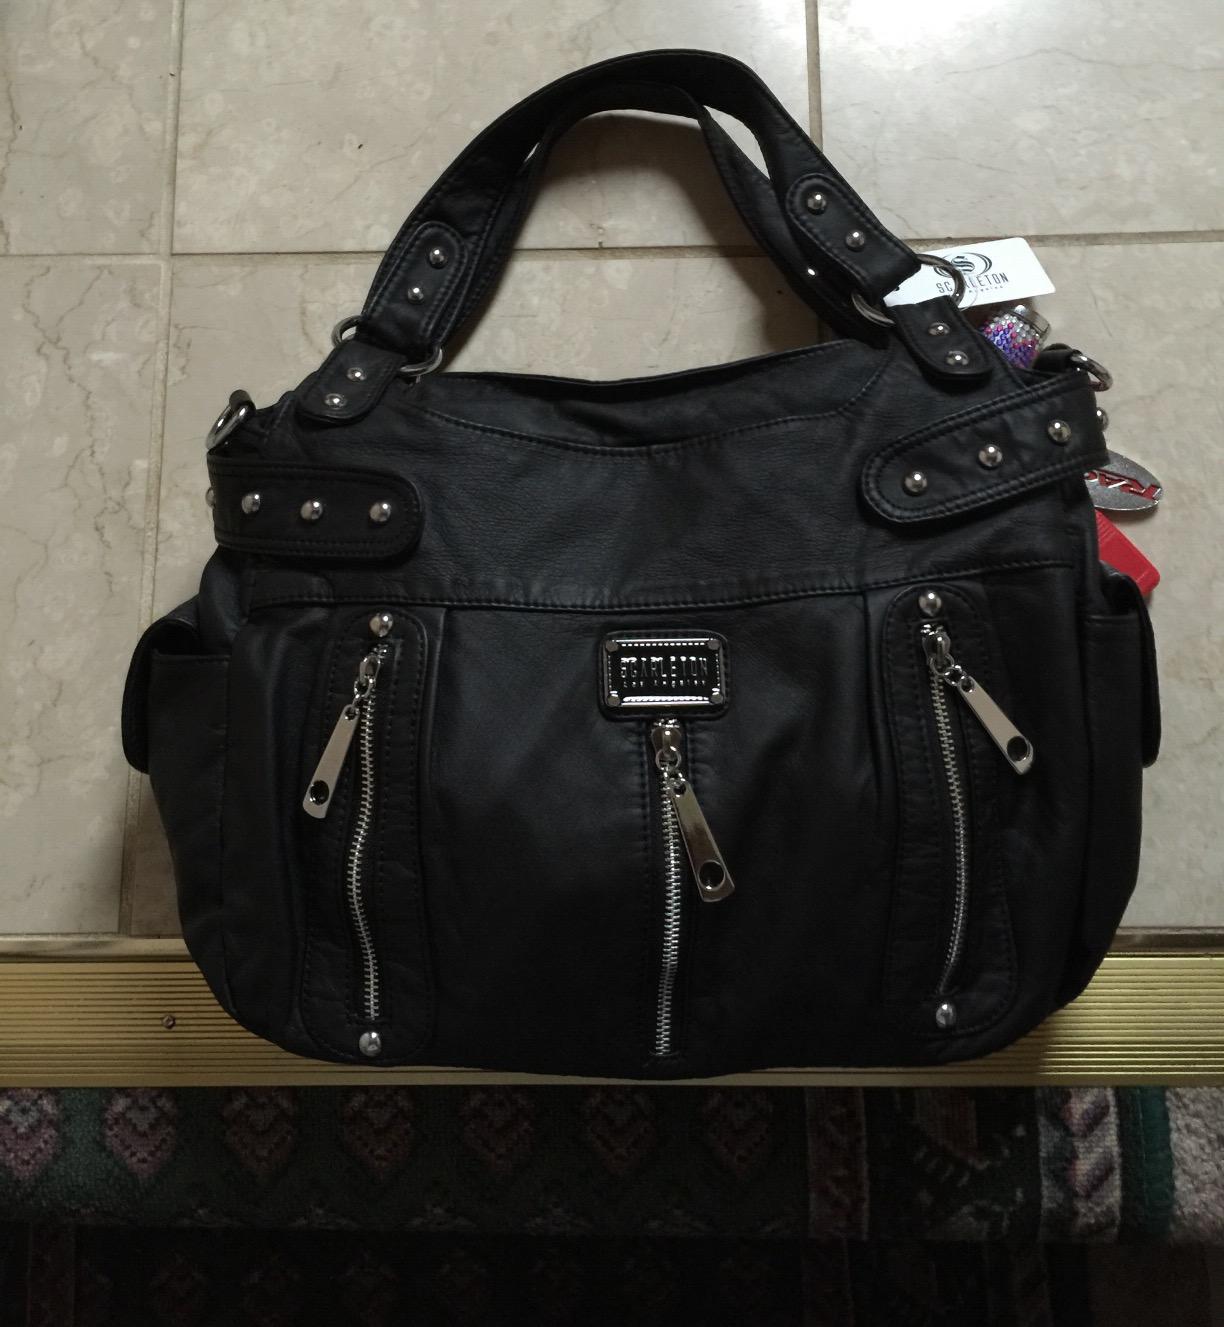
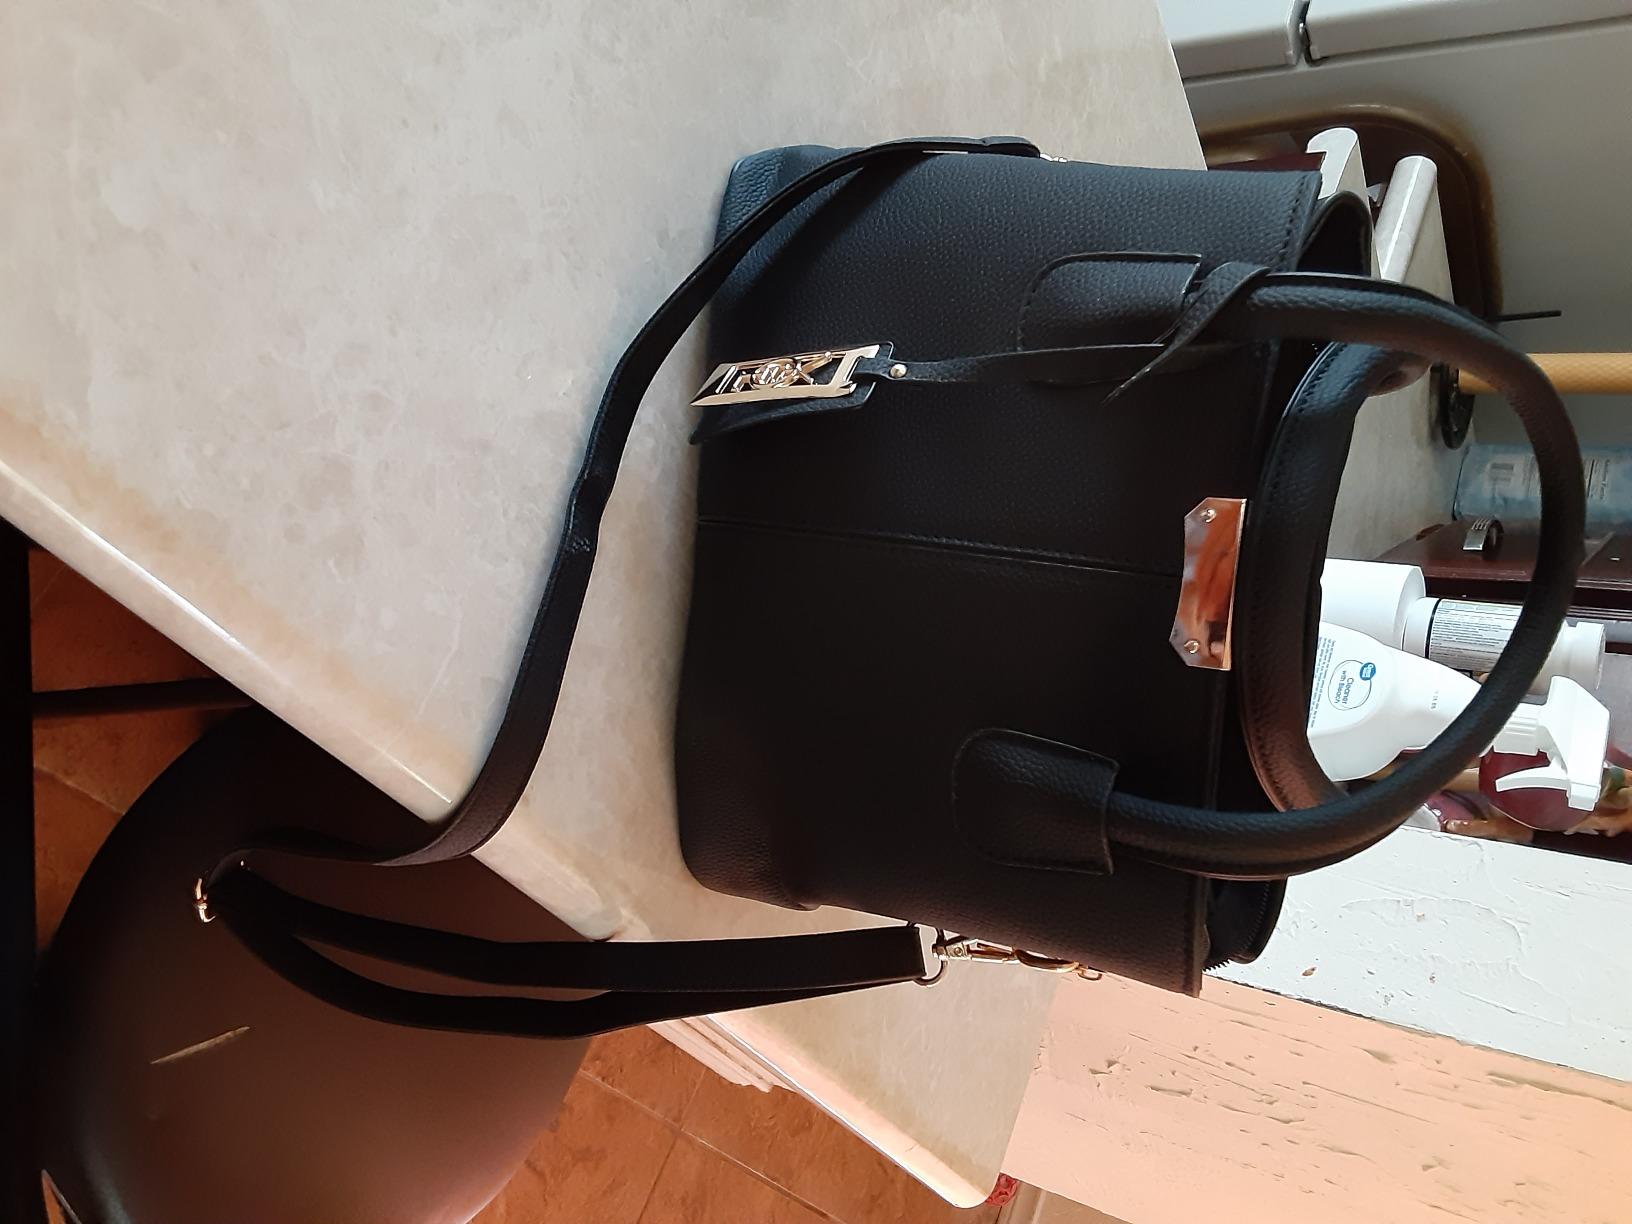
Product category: accessories_handbag
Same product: no